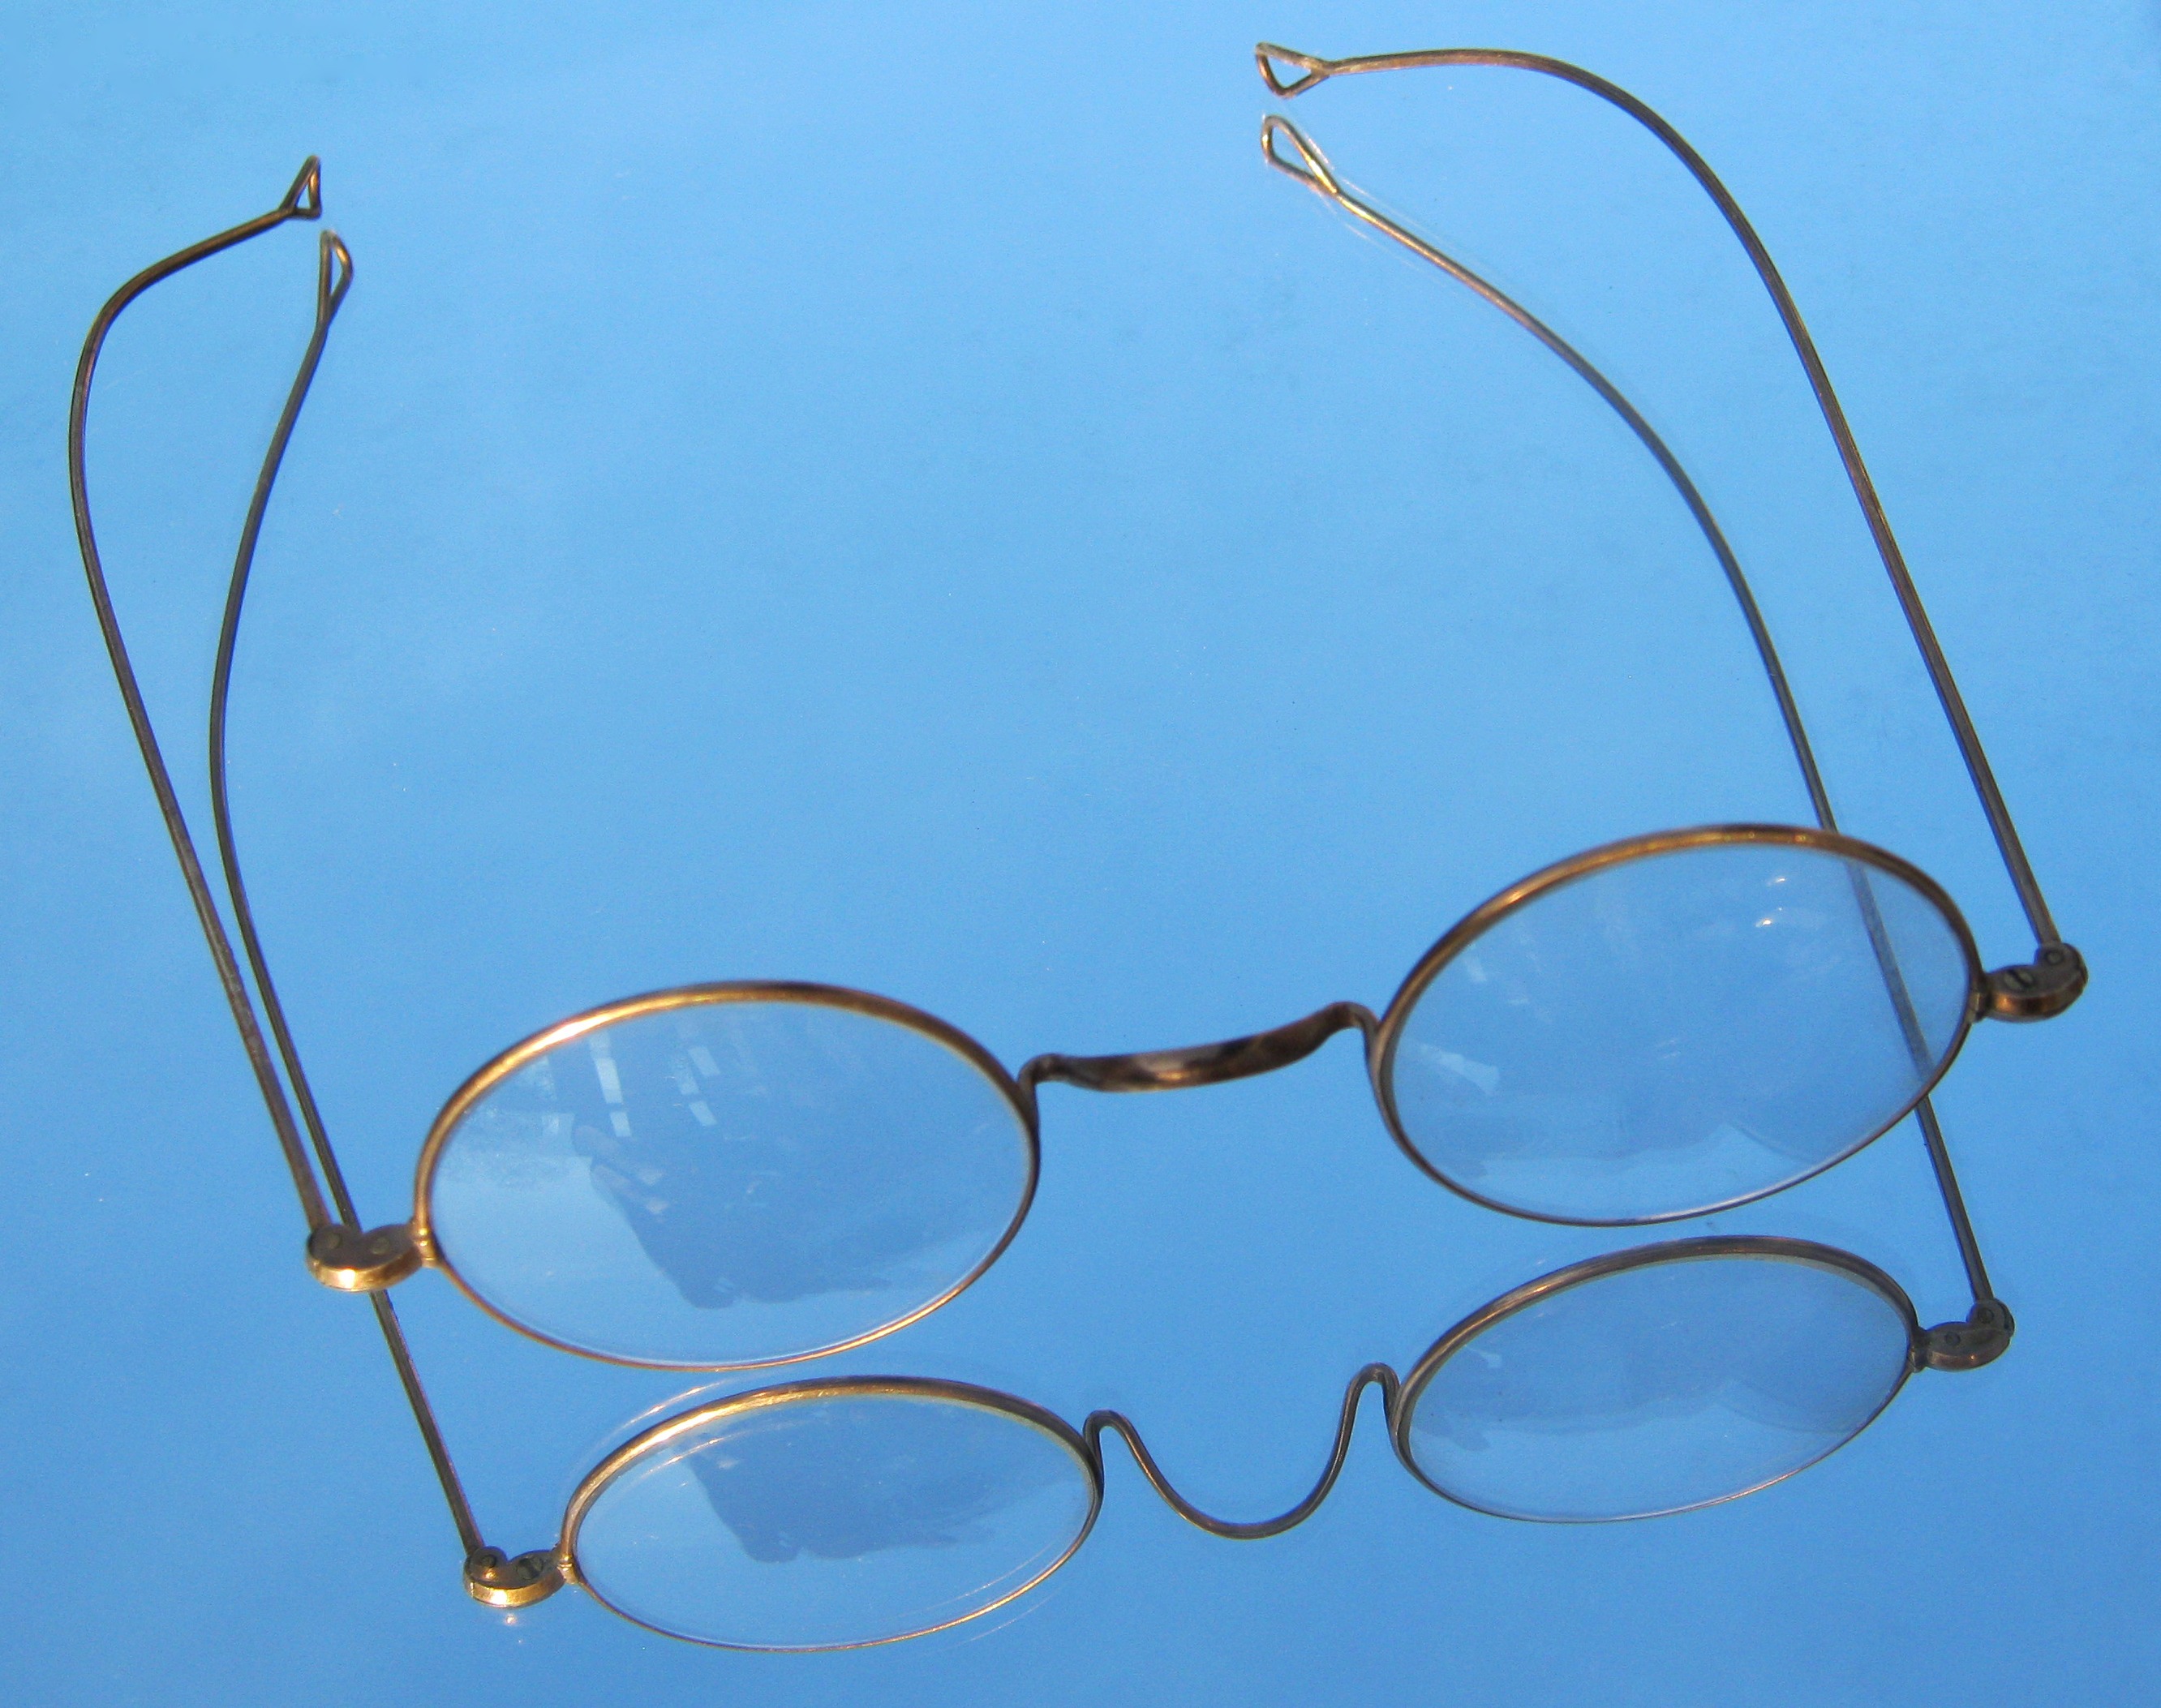
read, old, line, blue, circle, sunglasses, glasses, eyewear, learn, reading glasses, about, vision care